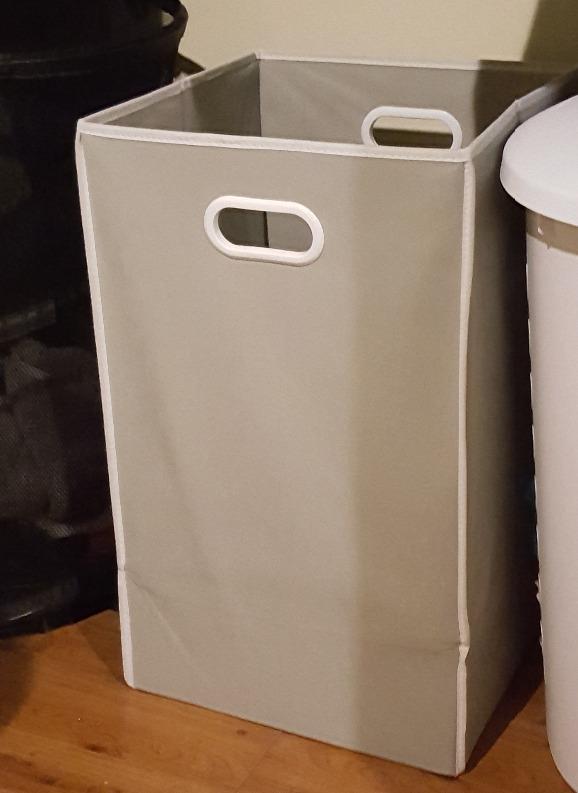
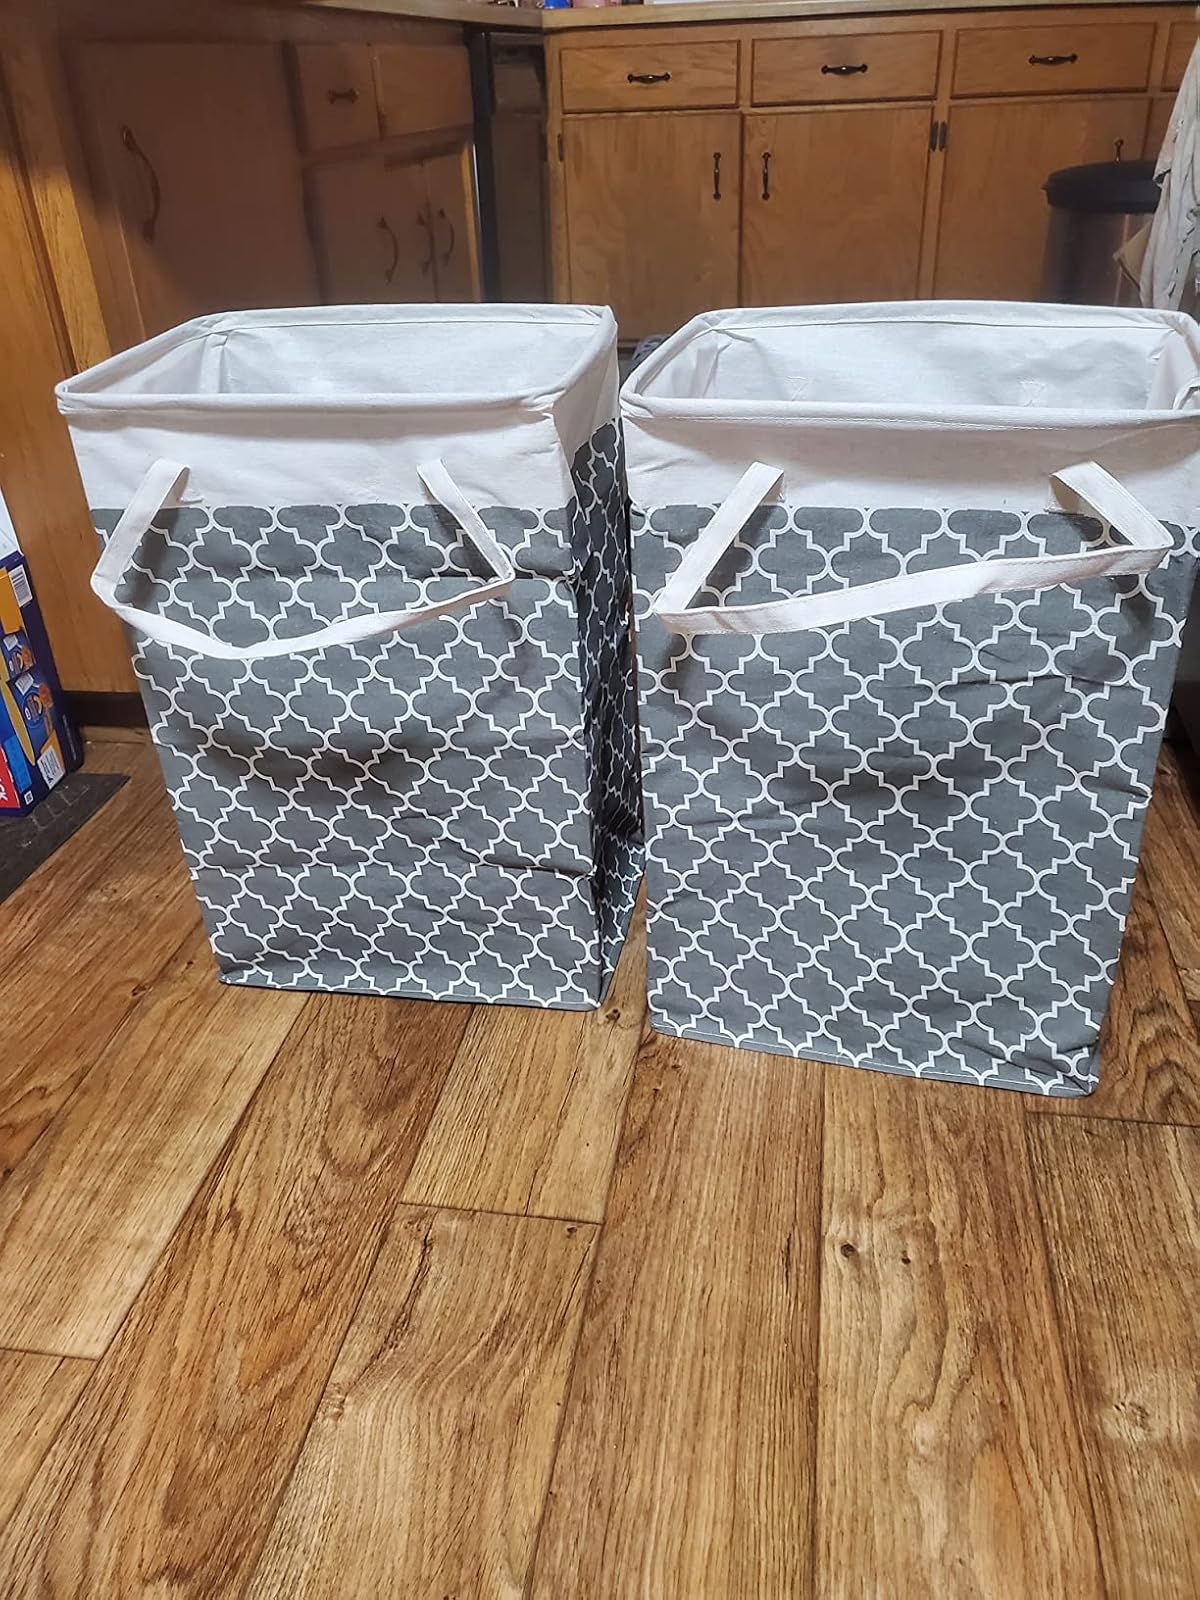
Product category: items_hamper
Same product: no